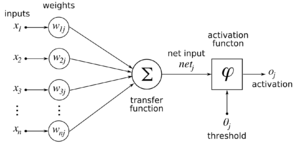
Schéma d'un neurone artificiel.